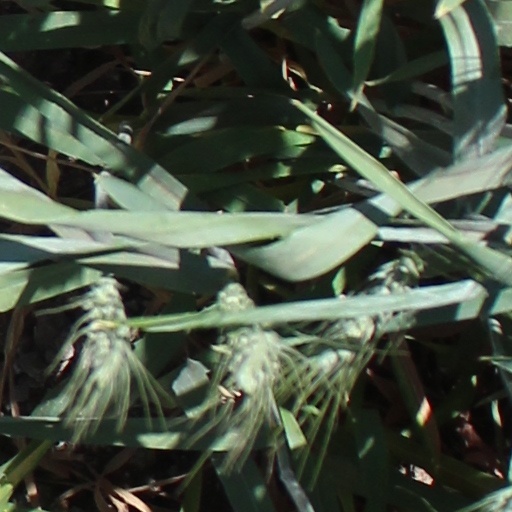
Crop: wheat